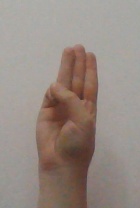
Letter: thaa